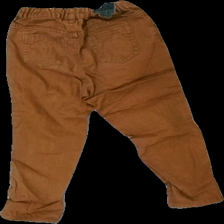
View: back
Type: Trousers
Category: Children
Brand: H&M
Colors: Orange
Material: 100% cotton
Cut: Regular
Size: 104
Season: All
Stains: Minor
Price range: <50
Recommended usage: Export
Comment: washed out